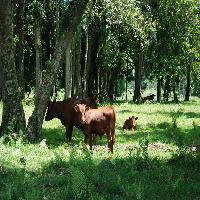
Weather: sun or clear